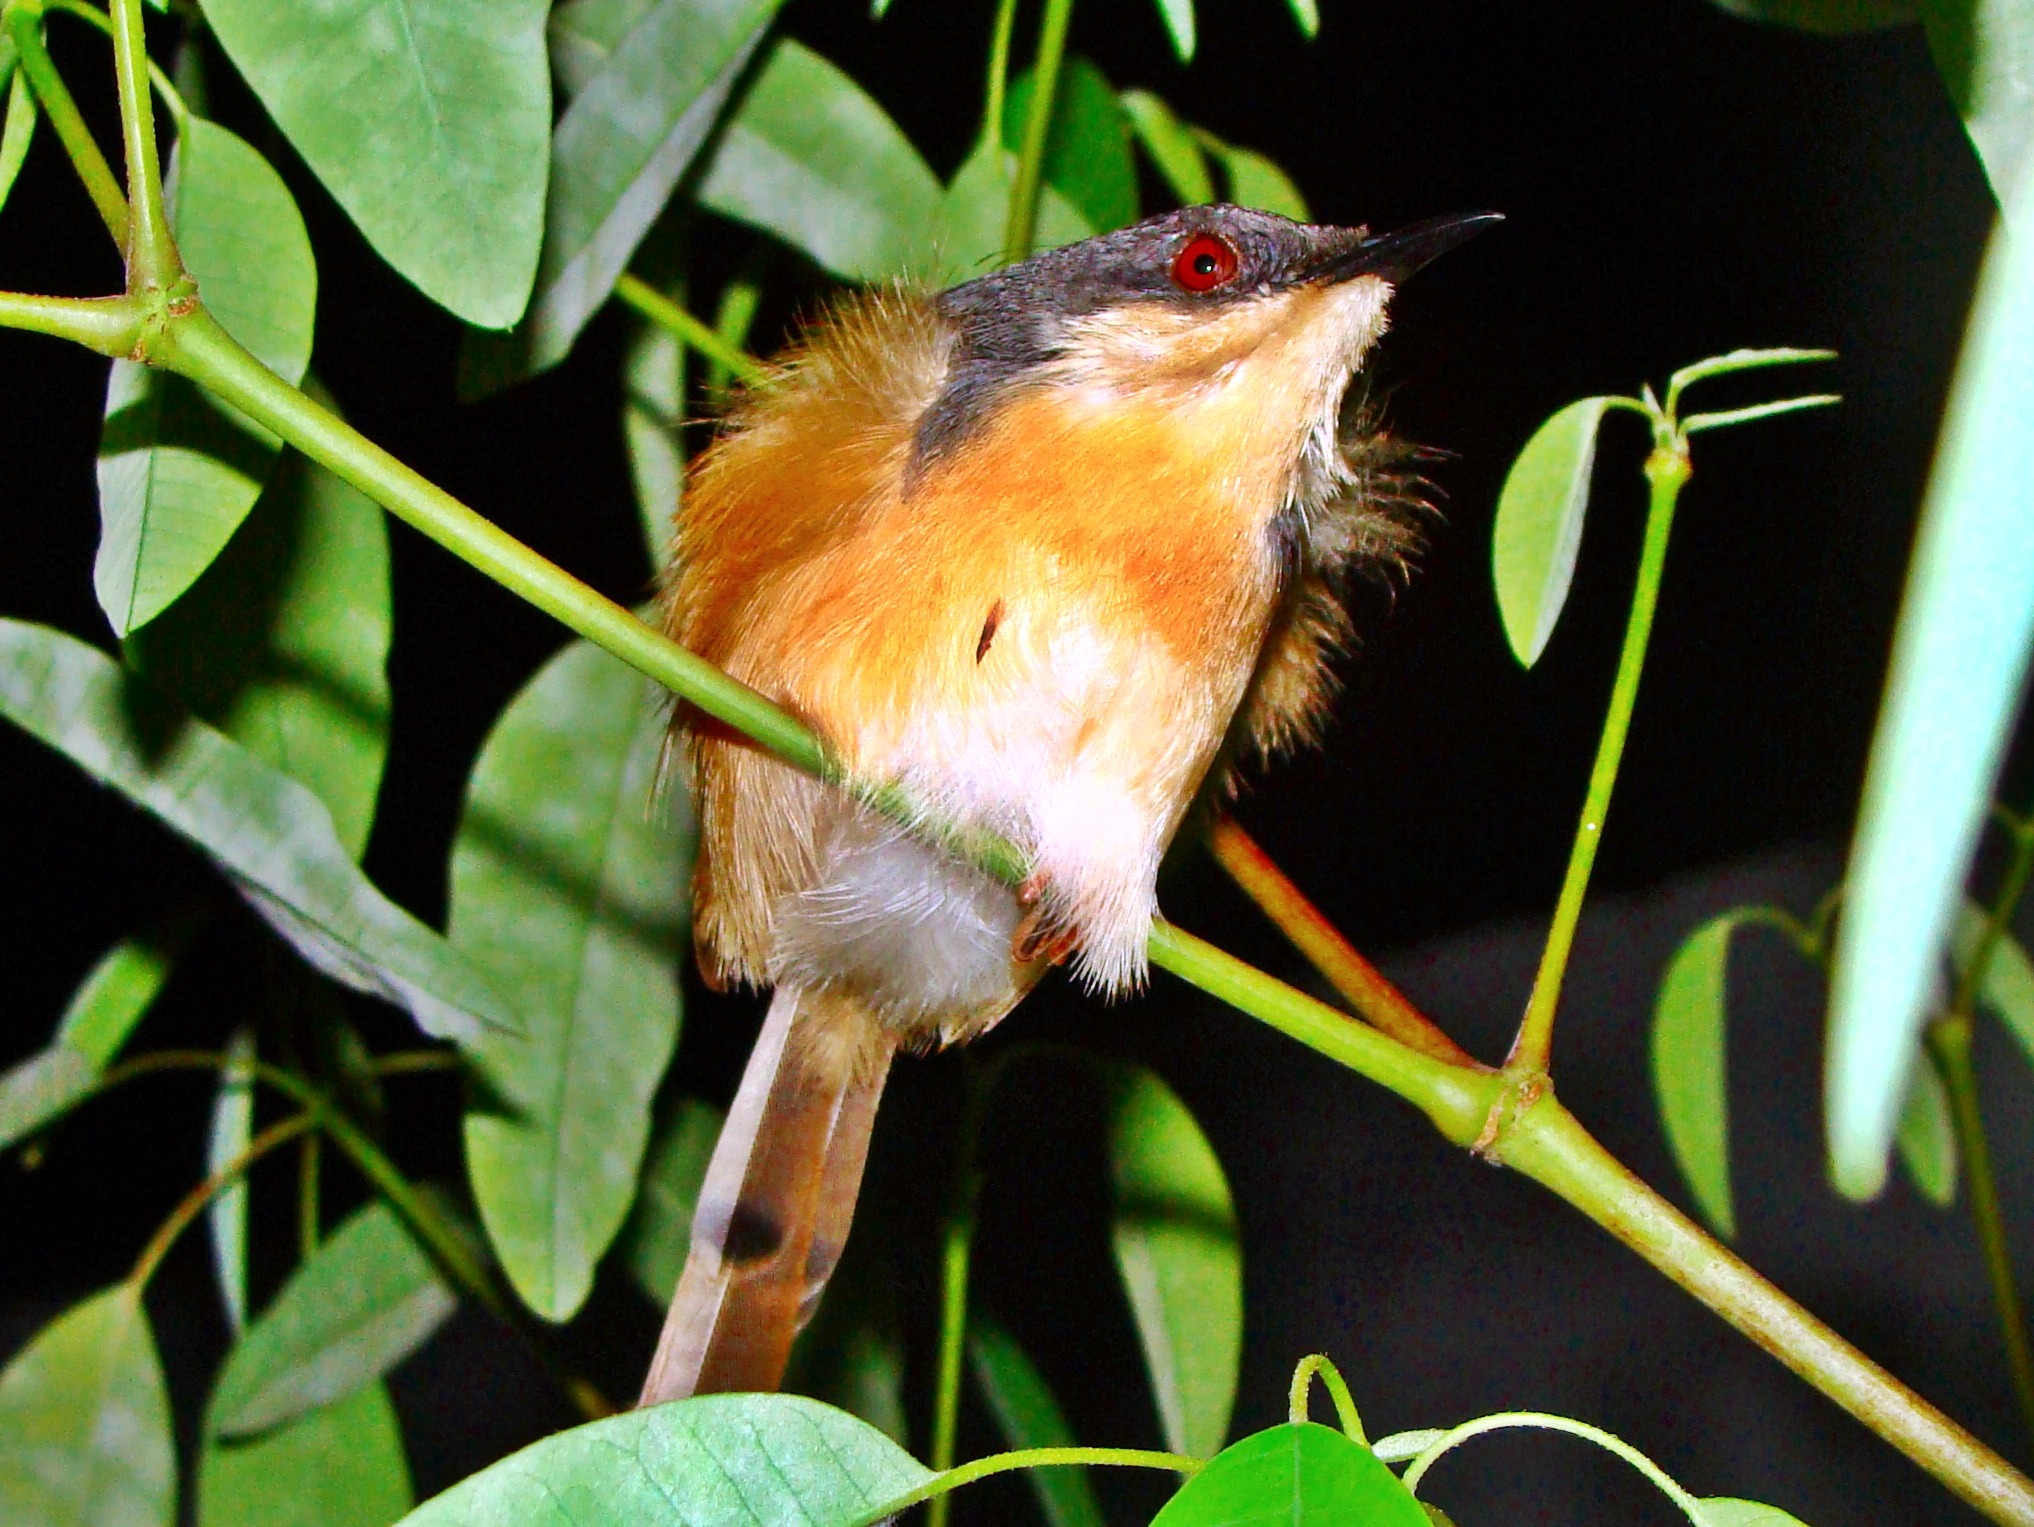
tree, nature, branch, bird, plant, wildlife, beak, macro, hummingbird, dharwad, fauna, close up, birds, vertebrate, india, warbler, wren, old world flycatcher, ashy, perching bird